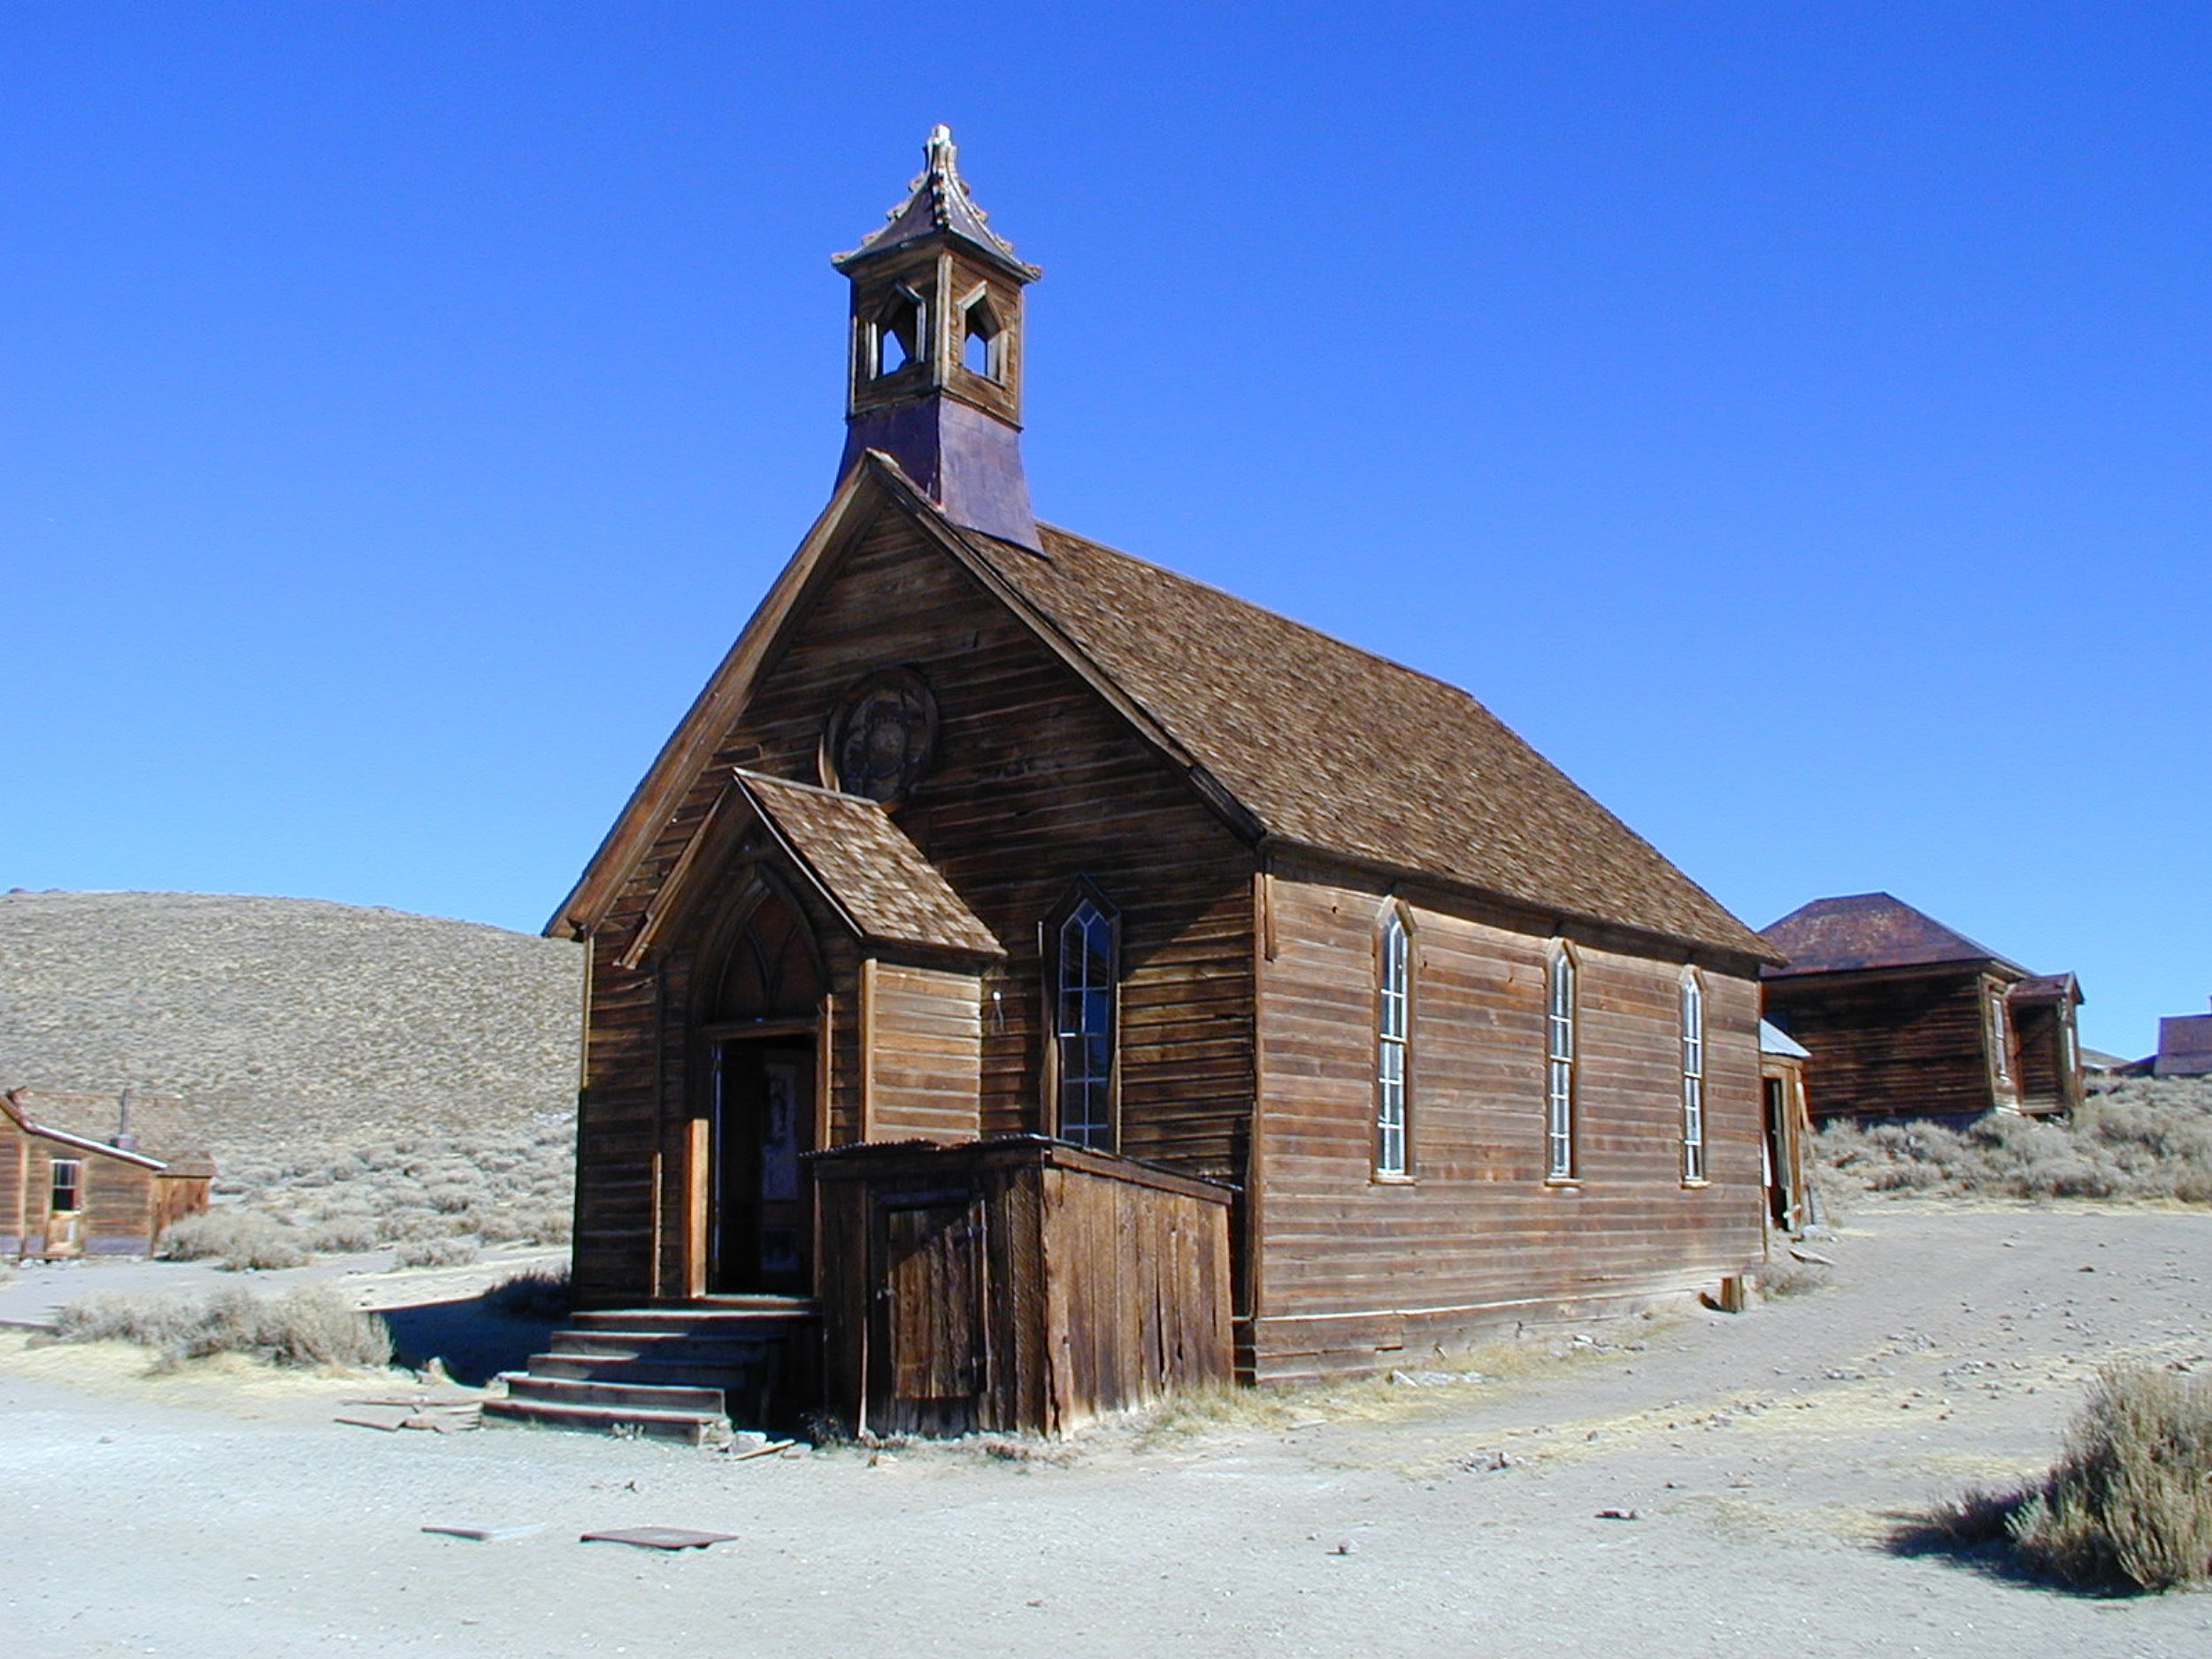
mountain, winter, house, town, building, barn, mountain range, vacation, hut, village, shack, cottage, church, chapel, tourism, california, place of worship, monastery, ghost town, rural area, bodie, boomtown